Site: brandenburg
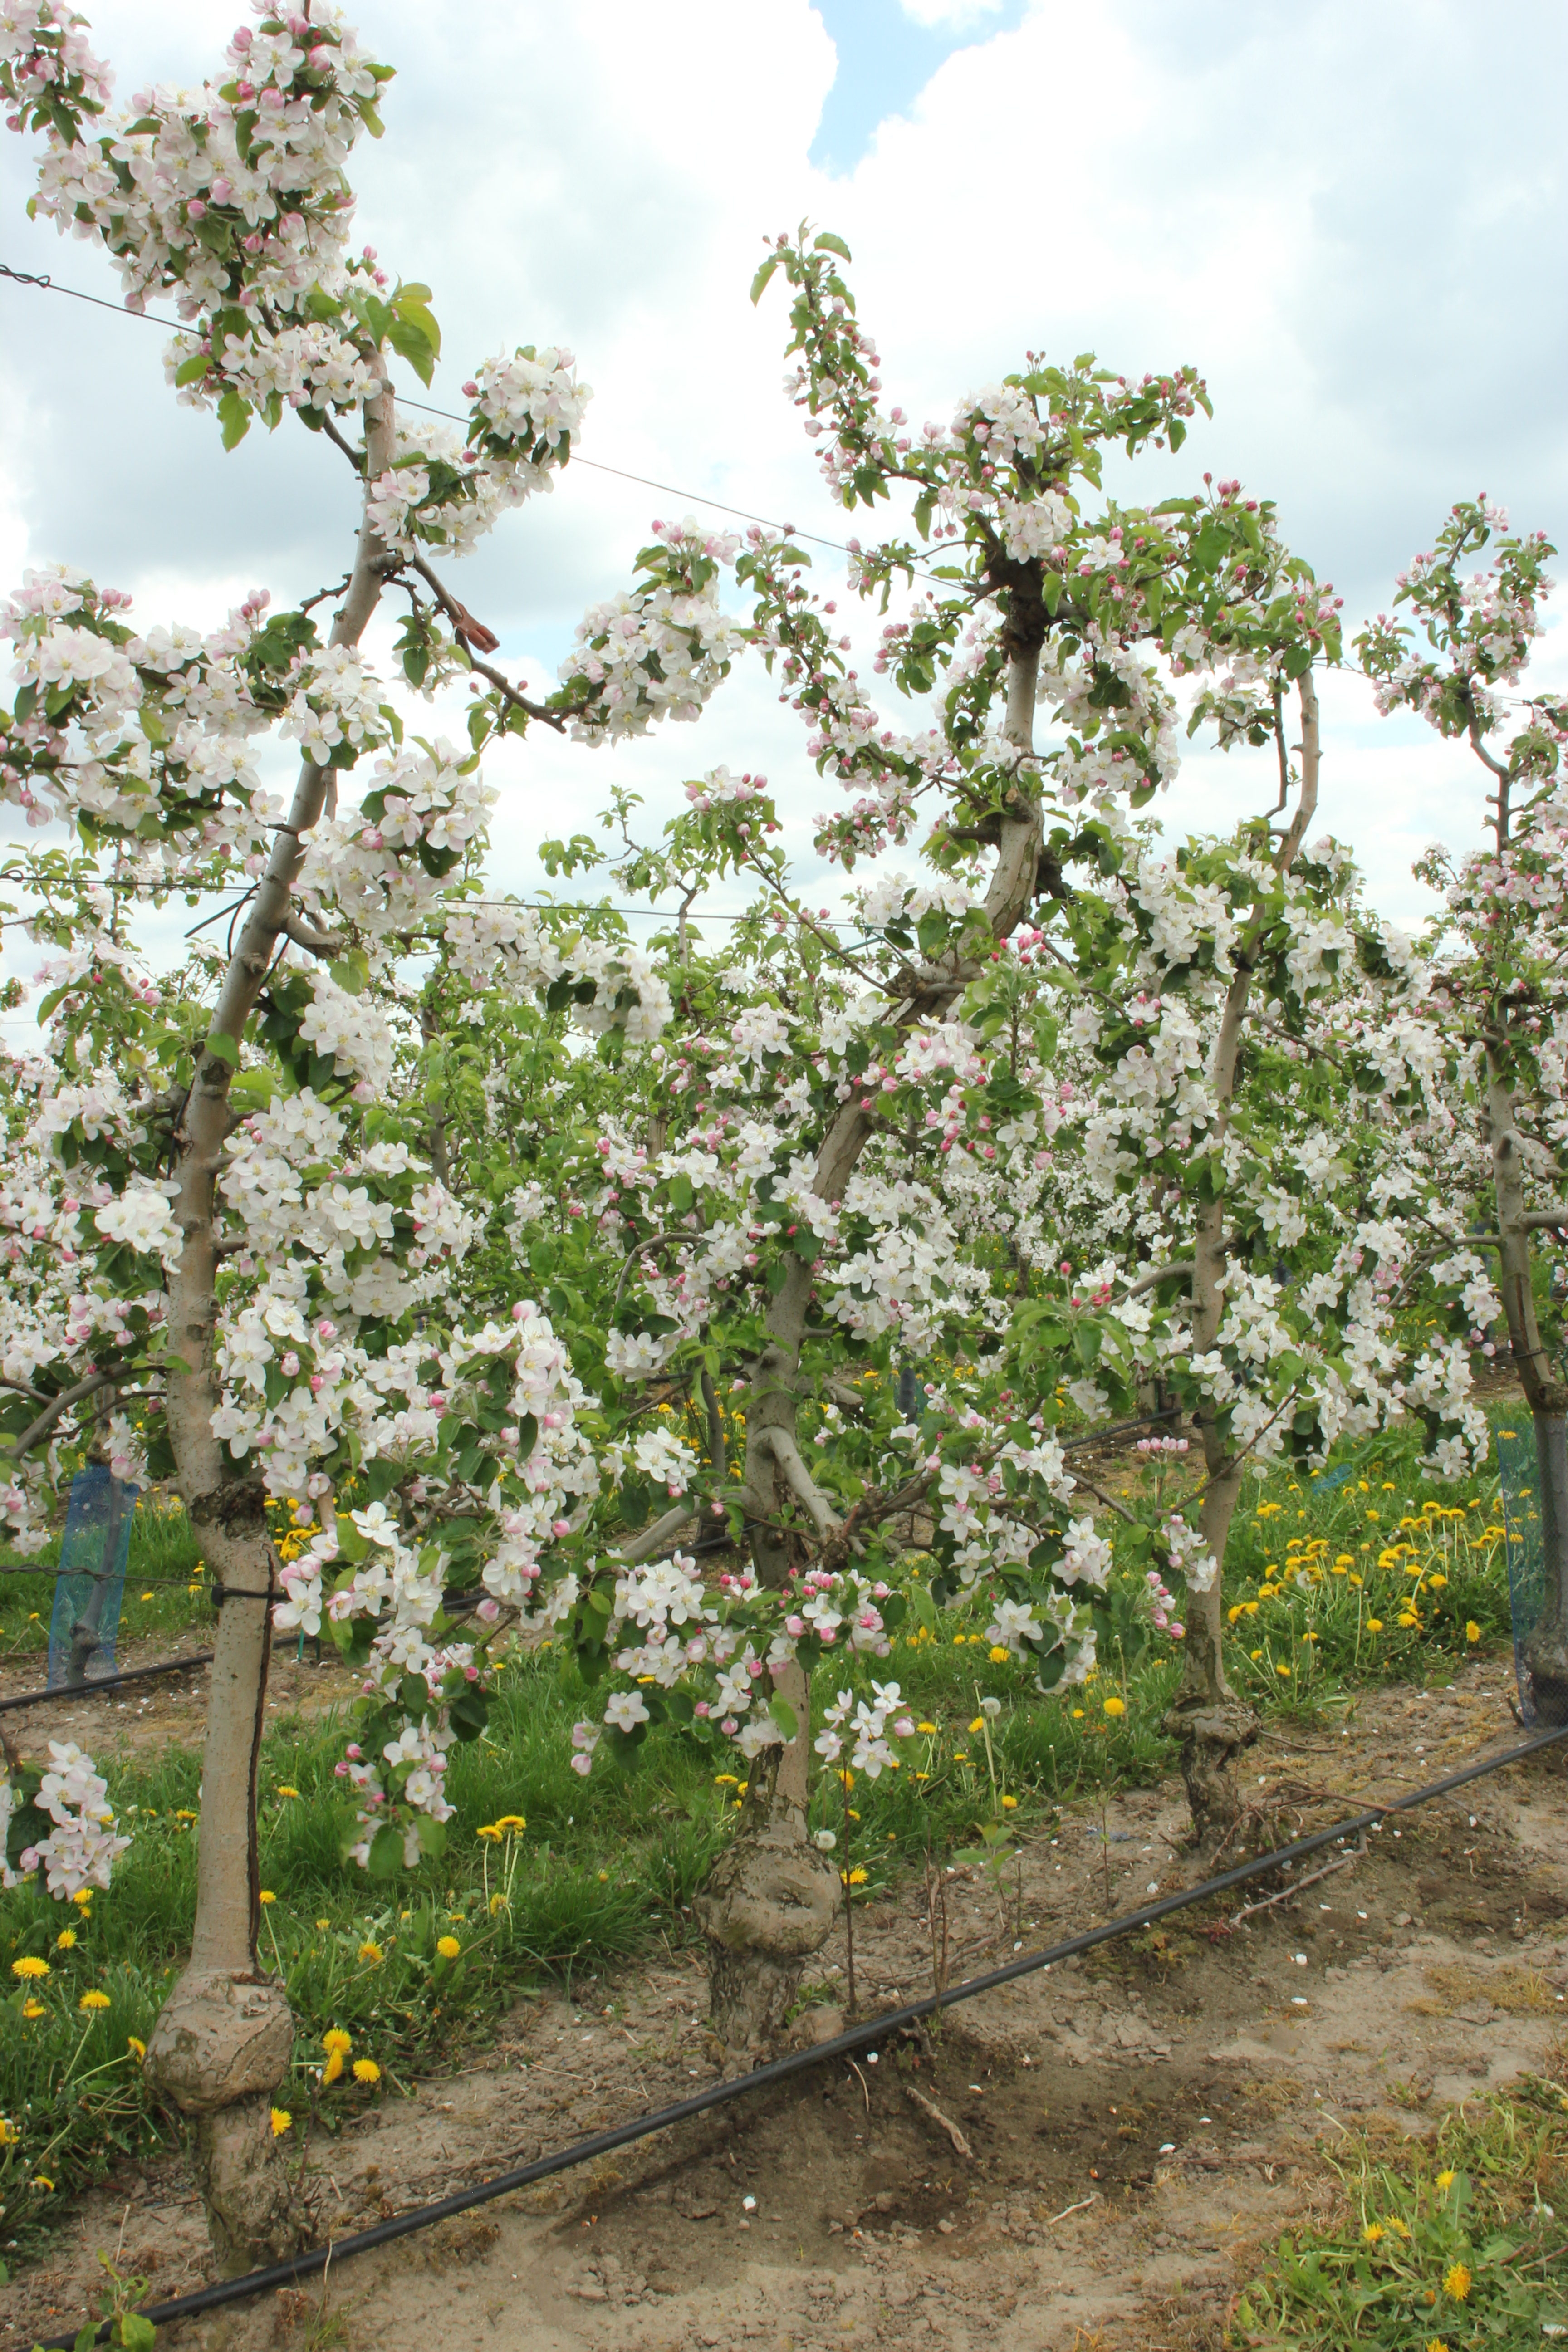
Growth stage (BBCH 65): Flowering